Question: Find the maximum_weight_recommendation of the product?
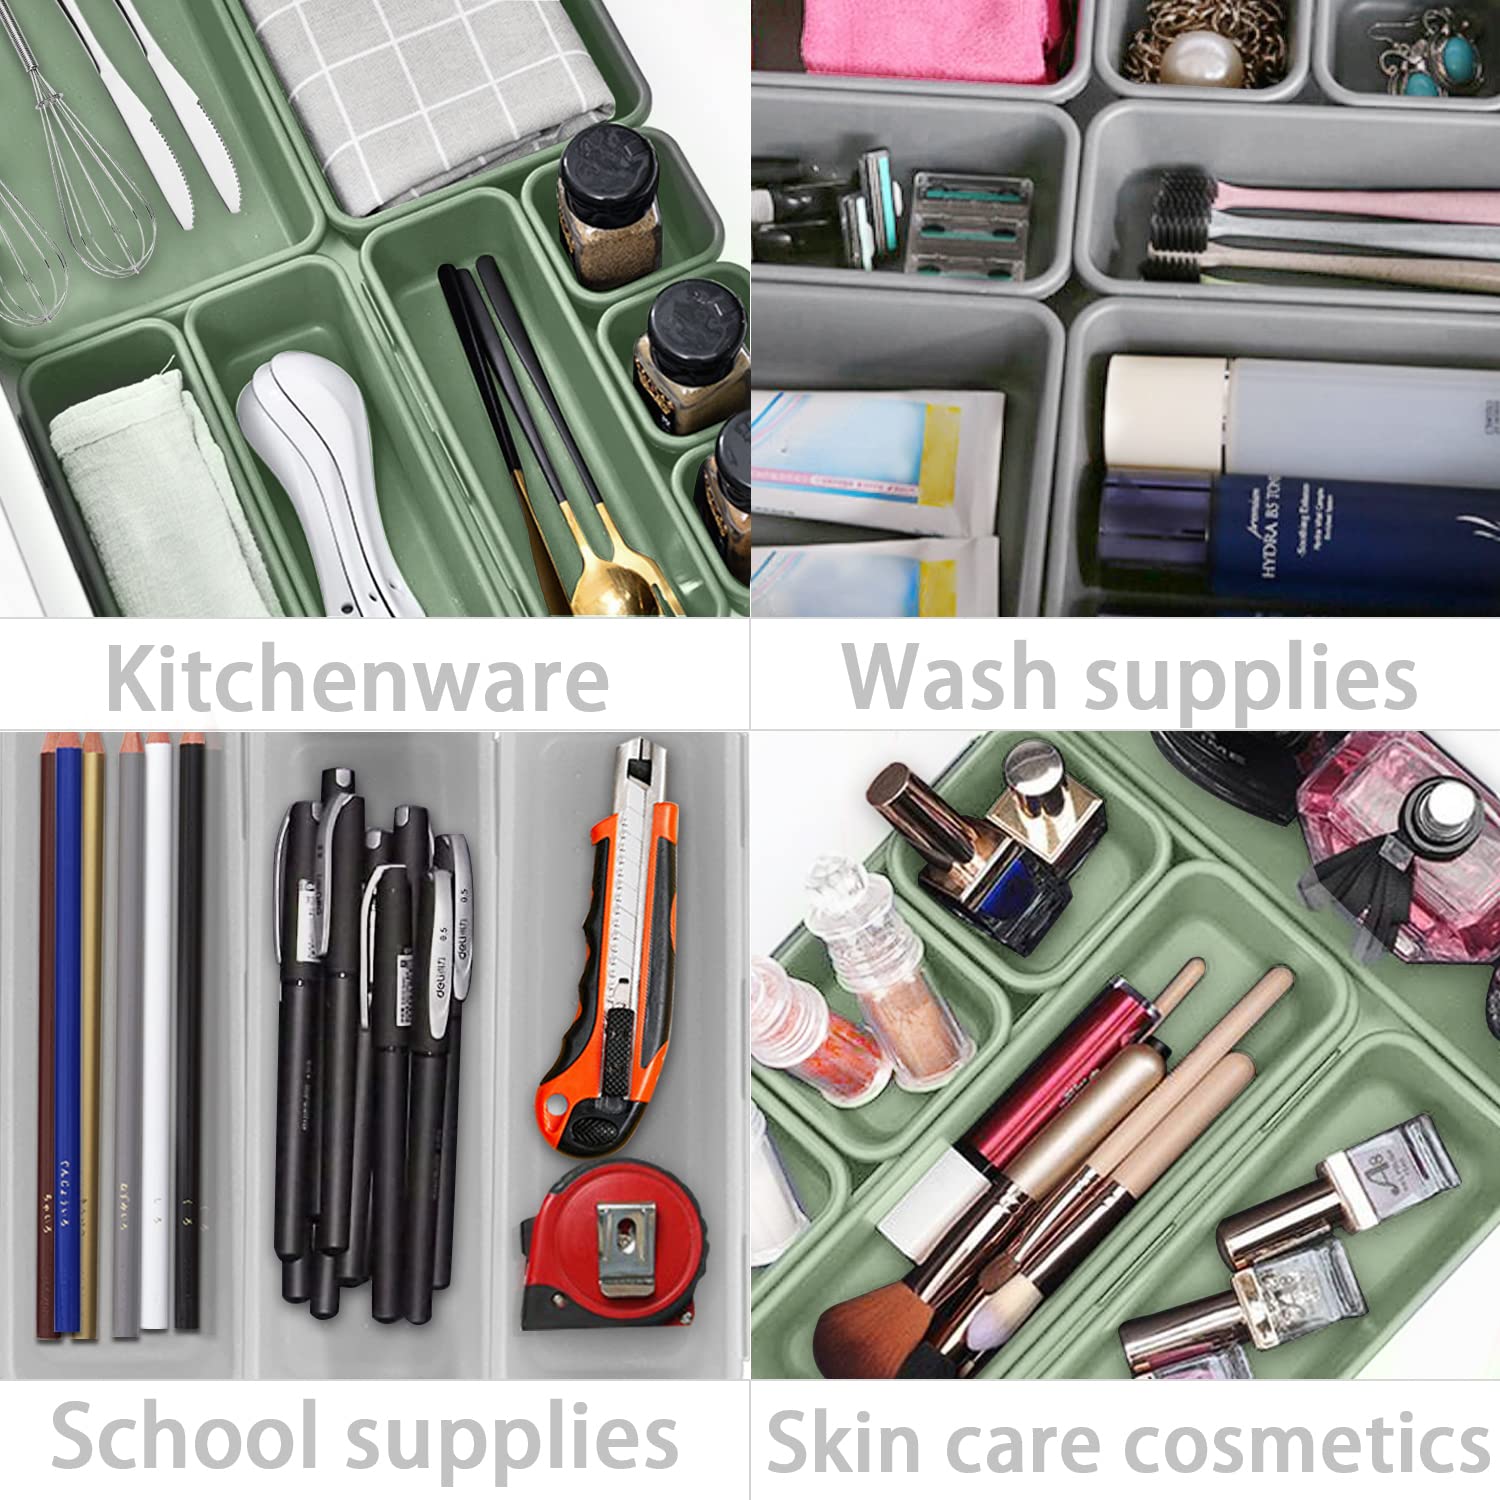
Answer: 5.0 ton